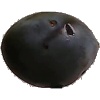
Label: Plum 3